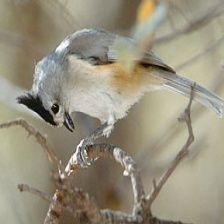
Species: TIT MOUSE
Scientific name: PARIDAE
ImageNet parent category: chickadee